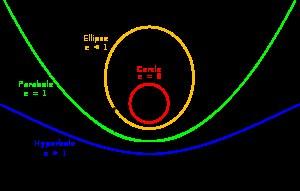
En géométrie euclidienne, l'excentricité est un paramètre caractéristique d'une courbe conique. C'est un nombre réel positif, souvent noté e.